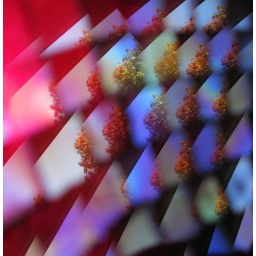
tree reflected in a mosaic bowl